Lanarkshire and Ayrshire Railway

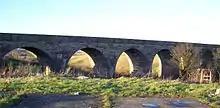
The viaduct to the north of Kilwinning in 2006

Barrmill Munitions Depot near Beith may still be active; it has a rail connection, but it has long been dormant. The route uses the first part of the GB&KJR Beith branch from Lugton to Barrmill, then continuing on the former Lanarkshire and Ayrshire Railway route.